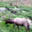
Label: deer